Skin Folk

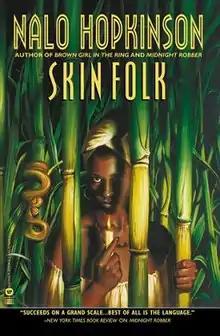

Skin Folk is a story collection by Jamaican-Canadian writer Nalo Hopkinson, published in 2001. Winner of the 2002 World Fantasy Award for Best Story Collection, it was also selected in 2002 for the "New York Times" Summer Reading List and was one of the "New York Times" Best Books of the Year.